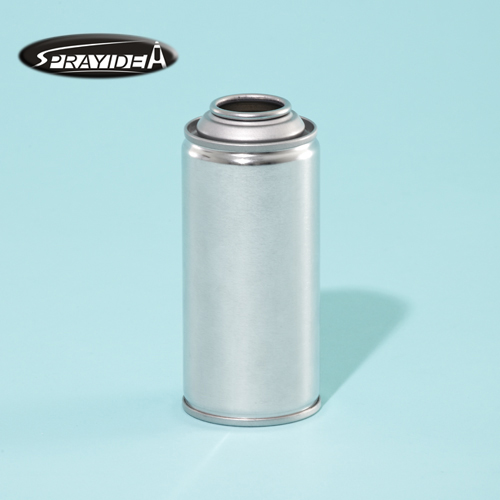
Label: metal